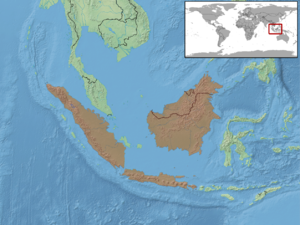
Gongylosoma longicaudum est une espèce de serpents de la famille des Colubridae.